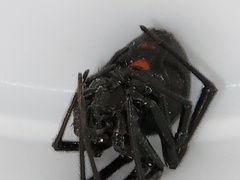
Species: Lactrodectus_hesperus